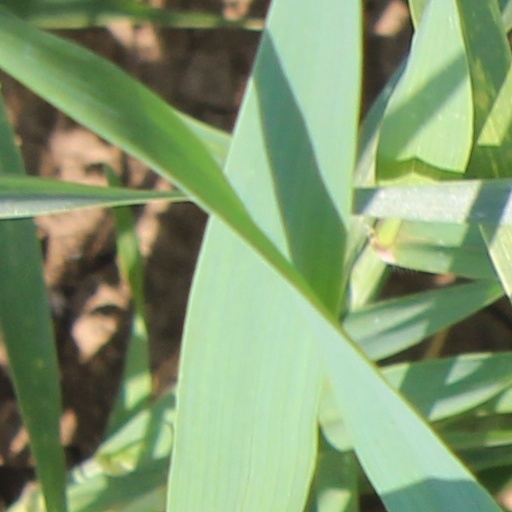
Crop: wheat